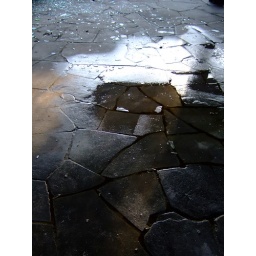
glass all over the beautiful stone floor